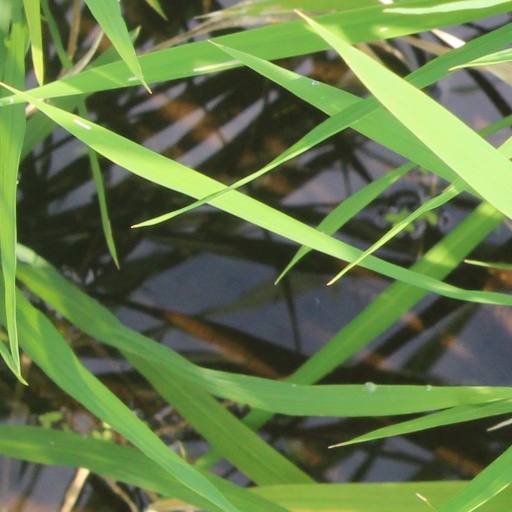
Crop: rice